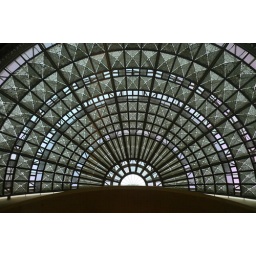
glass roof in Union Station, Los Angeles